Santa María de Óvila

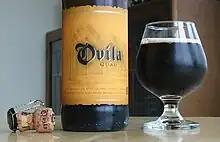
One of the Ovila brand beverages

In 1981, architectural historian Margaret Burke began working under a grant from the Hearst Foundation to inventory the remaining stones. She said it was "an excavation project" because of the weeds, blackberry brambles and tree roots growing over them. Burke identified about 60% of the stones belonging to the chapter house, a rectangular building originally spanning . She separated the chapter house stones, surrounded them with a fence and began creating templates for rebuilding the arched entrances. During 1980–1982 the museum board sought $45 million for an expansion project that included $3 million for rebuilding the chapter house.